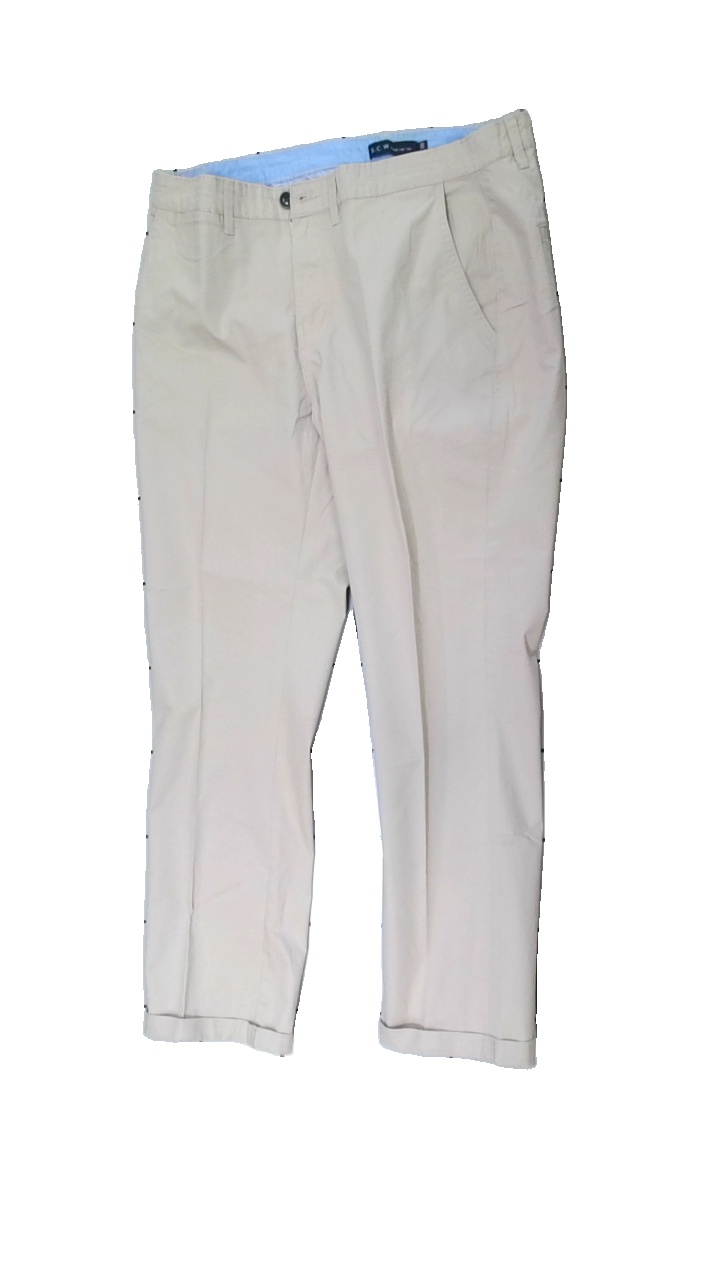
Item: Trousers (Men)
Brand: S.c.w
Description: beige chinos.
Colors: Beige
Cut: Regular
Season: All
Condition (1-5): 5
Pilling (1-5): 5
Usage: Reuse
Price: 50-100